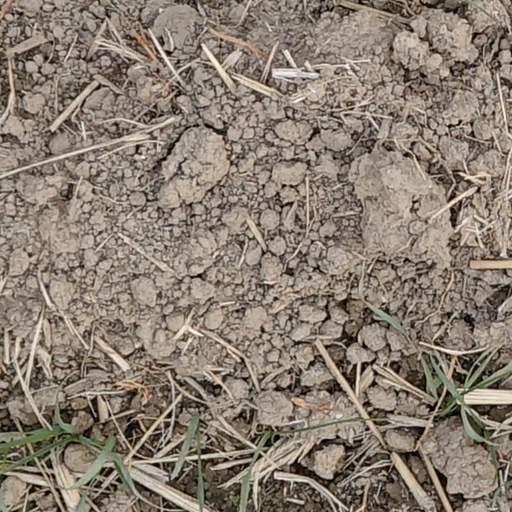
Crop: wheat